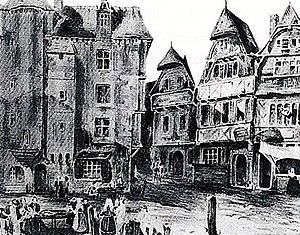
Landerneau : vieilles maisons sur la place du marché (dessin de 1748, auteur inconnu)
Landerneau [lɑ̃dɛʁno] est une commune du département du Finistère, dans la région Bretagne, en France. Ses habitants, les Landernéens et les Landernéennes, étaient au nombre de 15 781 au recensement de 2017, ce qui faisait de Landerneau la quatrième ville du département.